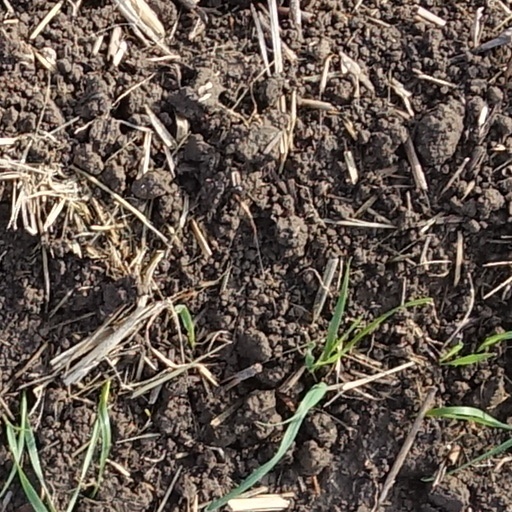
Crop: wheat